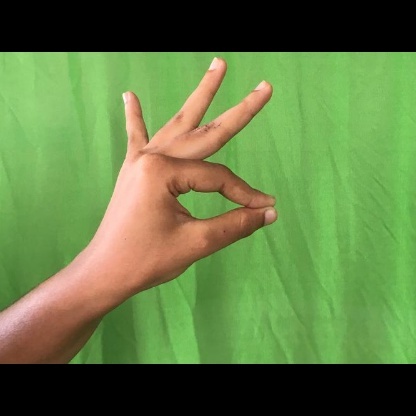
Mudra: Hamsasyam